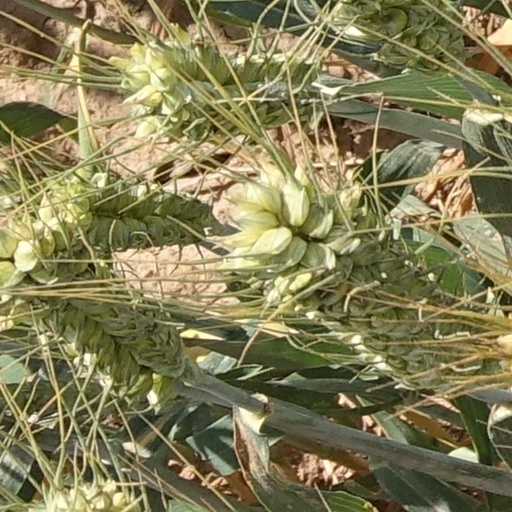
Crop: wheat